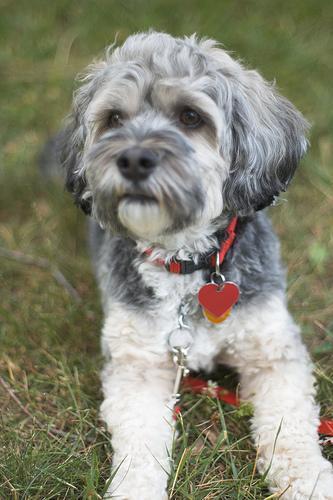
Dandie_Dinmont